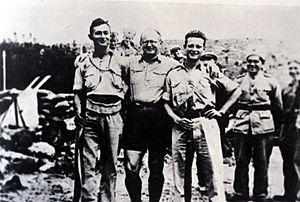
Les Special Night Squads étaient des unités de forces spéciales constituées de combattants juifs palestiniens et de soldats britanniques, actives en Palestine mandataire lors de la Grande Révolte arabe de 1936-1939.